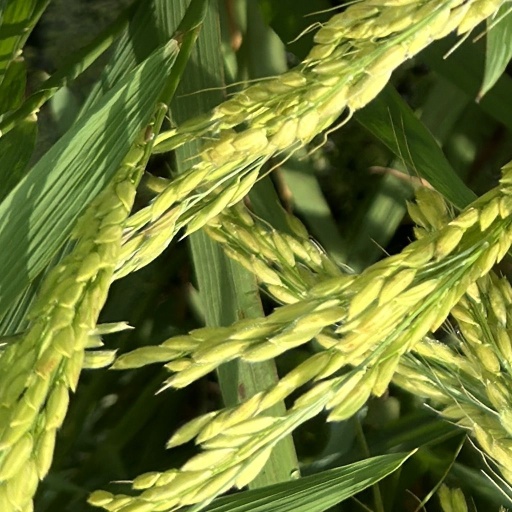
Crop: rice